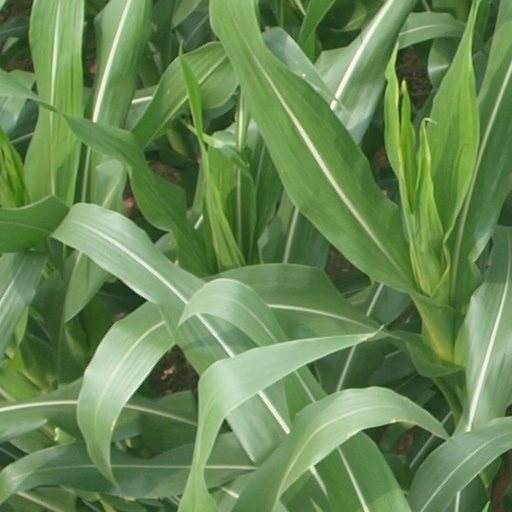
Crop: maize; corn